Secret Child

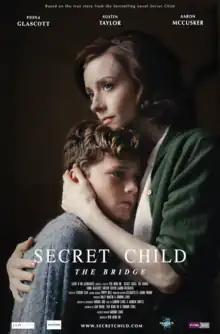

Secret Child is a 2018 British biographical drama short film directed by Yewweng Ho and is his directing debut. The screenplay, written by Sam Hoare, is based on the memoirs from the book "Secret Child" by Gordon Lewis. The film stars Fiona Glascott, Austin Taylor and Aaron McCusker, and tells the story of a single mother and her eight-year-old son meeting her man from her past after nine years.